Triple Crown (UK entertainment)

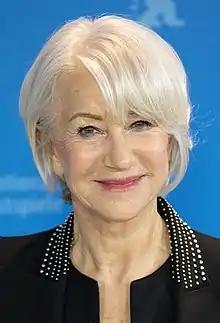

English actor Helen Mirren (born 1945) completed the triple crown in 2013. She is a 6-time BAFTA TV (3), 5-time BAFTA Film (1), and 4-time Olivier (1) nominee, for a total of 15 TC nominations. Mirren has won six awards.